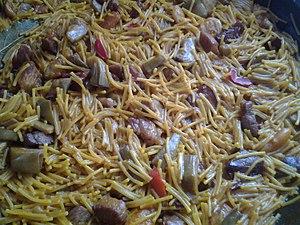
La fideuà [fiðe'wa] est une spécialité culinaire du Pays valencien, région autonome d'Espagne.